Bischler–Napieralski reaction

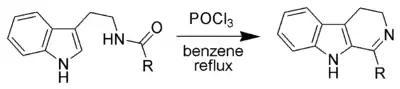
A general scheme of the Bischler–Napieralski reaction.

Two types of mechanisms have appeared in the literature for the Bischler–Napieralski reaction. Mechanism I involves a dichlorophosphoryl imine-ester intermediate, while Mechanism II involves a nitrilium ion intermediate (both shown in brackets). This mechanistic variance stems from the ambiguity over the timing for the elimination of the carbonyl oxygen in the starting amide.